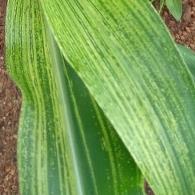
Crop: Maize
Condition: stripe-d